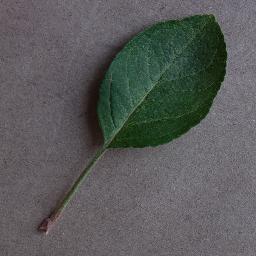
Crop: apple
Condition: healthy